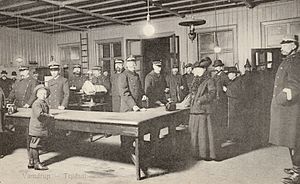
Vamdrup / Historie / Grænsestation
Toldsalen i den gamle stationsbygning i Vamdrup
Toldsalen i Vamdrup ved den daværende grænse til Tyskland (Kongeå-grænsen 1864-1920)
Vamdrup er en stationsby i Sydjylland med 4.924 indbyggere, beliggende 8 km syd for Lunderskov, 13 km sydøst for Vejen og 15 kilometer sydvest for Kolding. Byen hører til Kolding Kommune og ligger i Region Syddanmark.